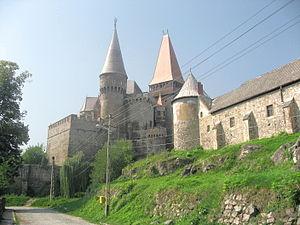
Le château de Hunedoara, dit aussi Château des Corvin, est le plus grand château de Roumanie. Il se trouve à Hunedoara, dans le Pays de Hațeg, au sud-ouest de la Transylvanie.